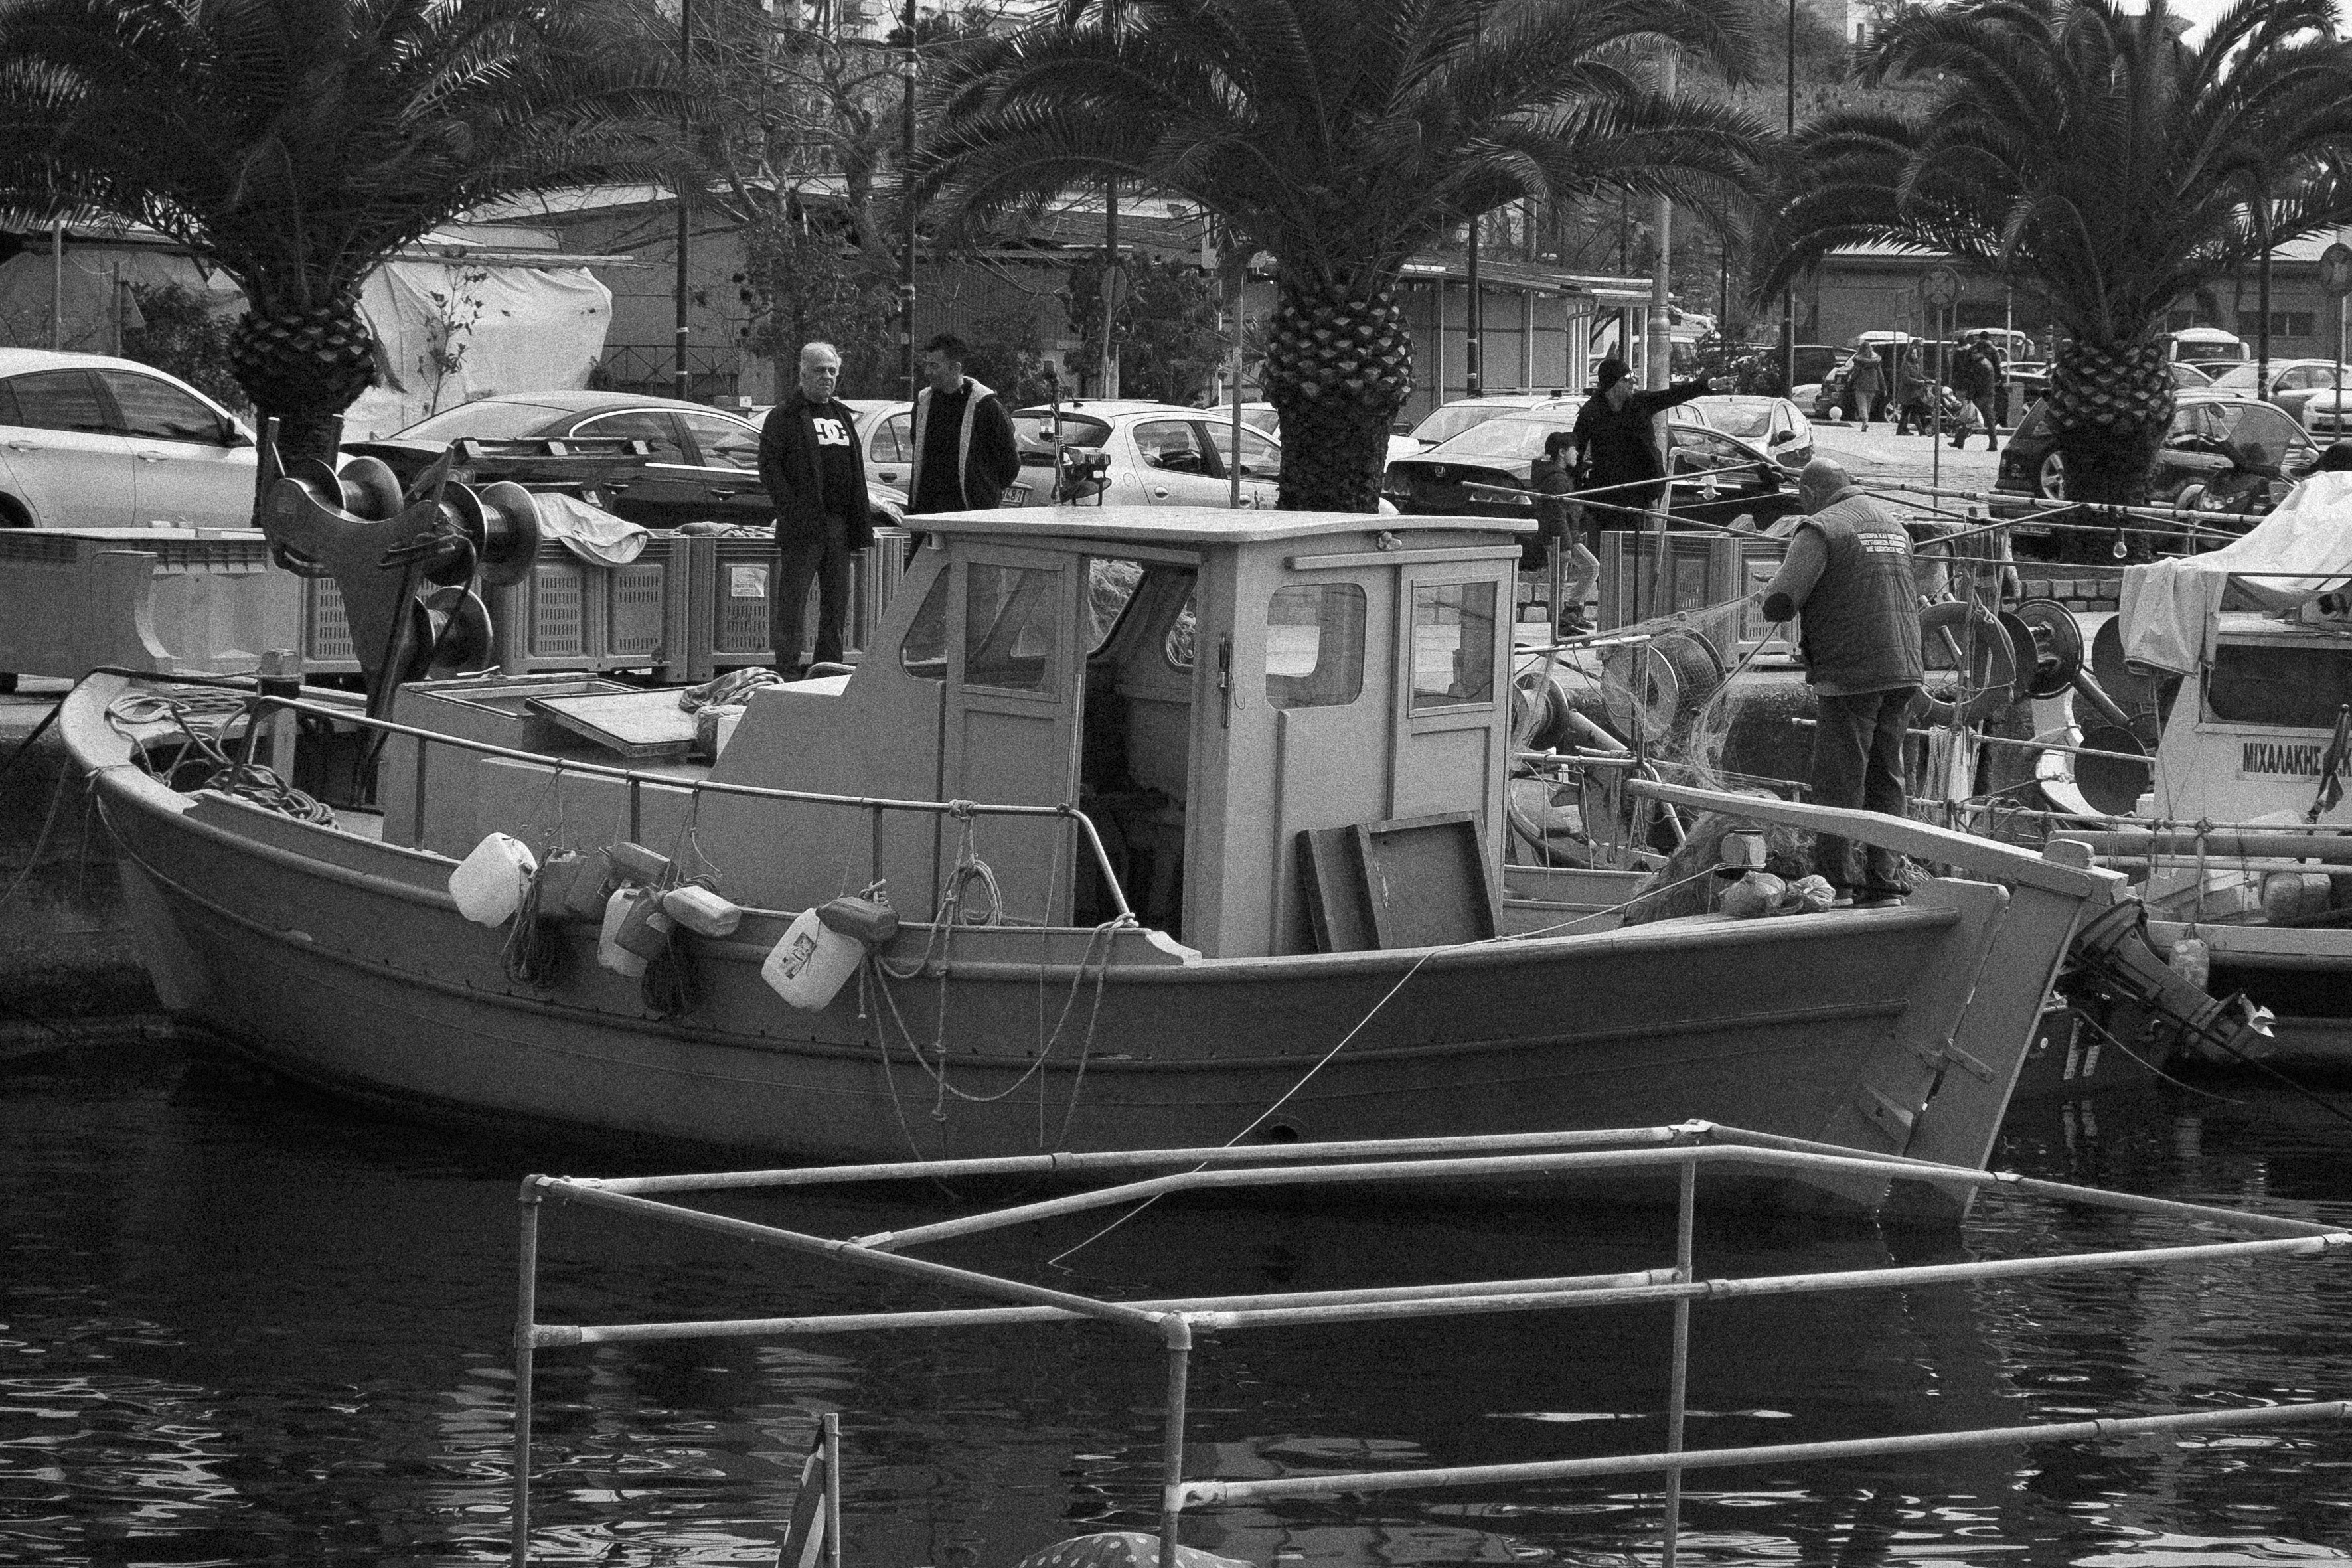
dock, black and white, boat, street, urban, travel, fujifilm, vehicle, monochrome, waterway, motorboat, bw, blackandwhite, blackwhite, noiretblanc, greece, fuji, watercraft, fujixt1, fujix, macedonia, makedonia, kavala, monochrome photography